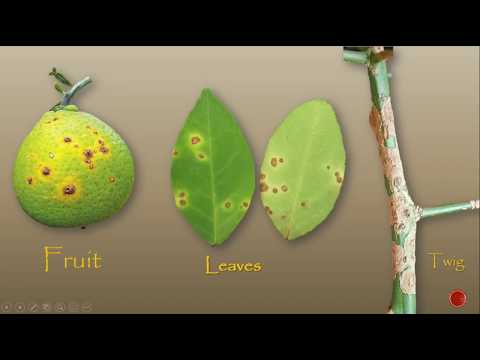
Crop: unknown
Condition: citrus_citrus_canker